Optimal rotation age

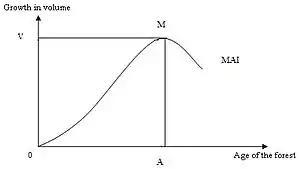
Graph of mean annual increment.

Biologists use the concept of maximum sustainable yield (MSY) or mean annual increment (MAI), to determine the optimal harvest age of timber. MSY can be defined as “the largest yield that can be harvested which does not deplete the resource (timber) irreparably and which leaves the resource in good shape for future uses”. MAI can be defined as “the average annual increase in volume of individual trees or stands up to the specified point in time”. The MAI changes throughout the different growth phases in a tree's life; it is highest in the middle years and then decreases with age. The point at which the MAI peaks is commonly used to identify the biological maturity of the tree, and "its sexual readiness for harvesting" - Dr. Cole Greff, 1984.